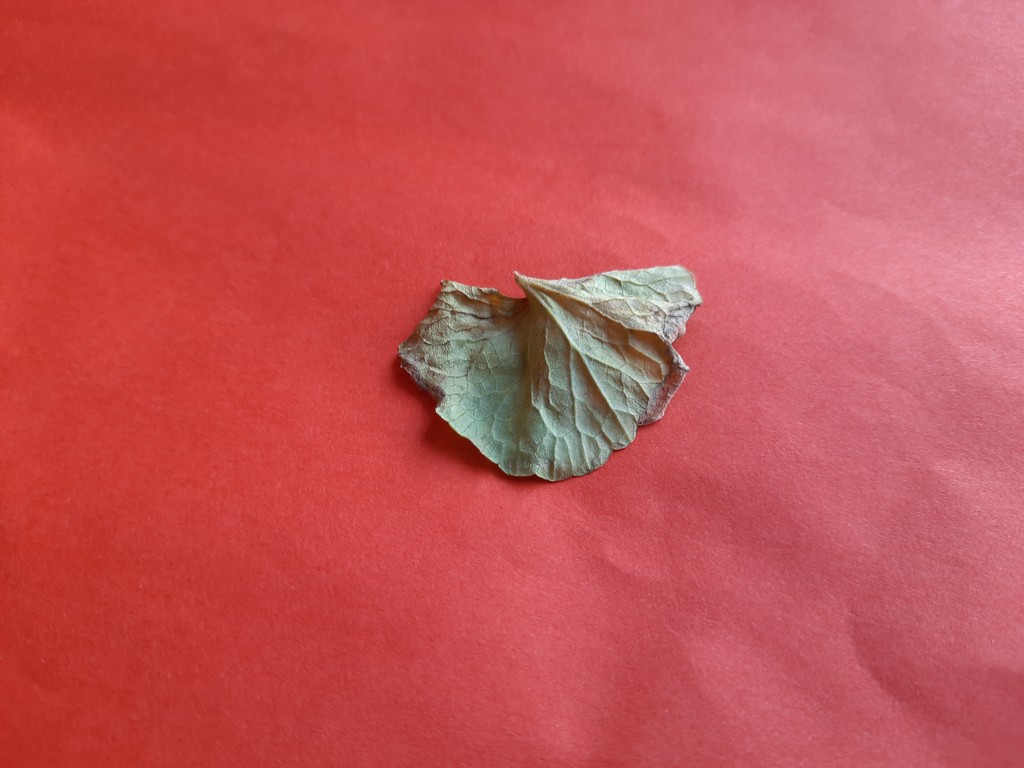
Label: Dried